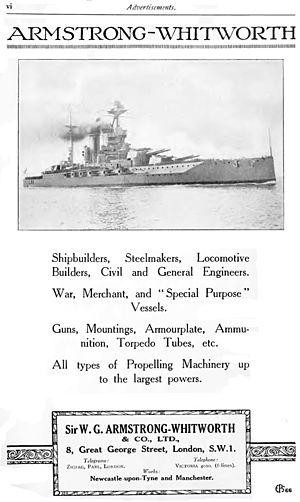
Armstrong Whitworth Co. était une entreprise anglaise d'hydraulique industrielle. Elle se diversifia en investissant au fil des décennies dans les principales spécialités de la construction mécanique et de l'industrie de l'armement. Armstrong Whitworth Co. est aujourd'hui une simple filiale de Rolls Royce plc et de BAE Systems.